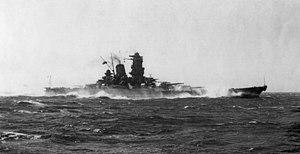
Dès le début des années 1930 et jusqu'au début de la Seconde Guerre mondiale, le Plan de réarmement naval japonais est un plan composé de quatre parties destinées à augmenter la puissance de la Marine impériale japonaise.